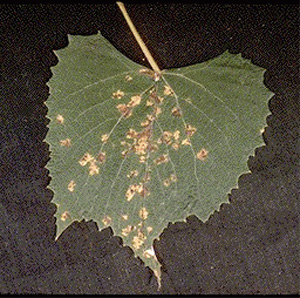
Plant: Grape
Disease: grape black rot